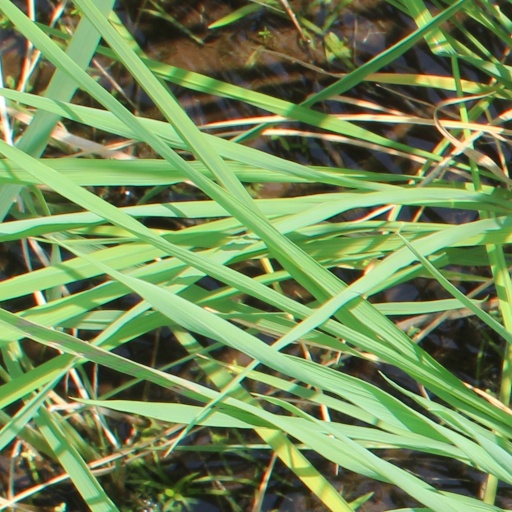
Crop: rice